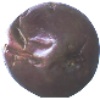
Label: Passion Fruit 1